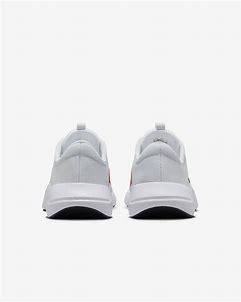
Brand: Nike
Model: In Season Tr 13